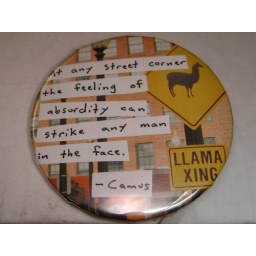
I love this. &amp;quot;At any street corner the feeling of absurdity can strike any man in the face - Camus&amp;quot;